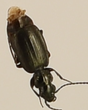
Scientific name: Syntomus americanus
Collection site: Northern Great Plains Research Laboratory NEON (NOGP), plot NOGP_010